Left-wing populism

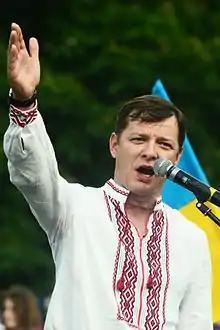
Oleh Liashko, leader of the Radical Party of Oleh Liashko

Syriza, which became the largest party since January 2015 elections, has been described as a left-wing populist party after its platform incorporated most demands of the popular movements in Greece during the government-debt crisis. Populist traits in Syriza's platform include the growing importance of "the People" in their rhetoric and "us/the people against them/the establishment" antagonism in campaigning. On immigration and LGBT rights, Syriza is inclusionary. Syriza itself does not accept the label "populist".